HNLMS Sumatra (1920)

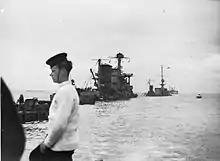
"Sumatra" sunk as part of a breakwater, June 9, 1944. The scuttled wreck of HMS "Durban" is behind her.

Dutch naval architects had no experience with a ship such as "Sumatra" and her sister ship "Java", so design work and construction of various components was done by German firms such as Germaniawerft and Krupp. On 15 November 1915, she was ordered from the Nederlandsche Scheepsbouw-Maatschappij shipyard in Amsterdam and laid down on 15 June 1916. The reliance on German expertise soon backfired as World War I and the Treaty of Versailles crippled the German arms industry, which lead to supply shortages. In conjunction with a series of strikes and delays in building the ship's engines, construction stalled for years. Progress restarted in 1920, although it was hampered when the turbines intended for the cruiser were destroyed in a fire at the shipyard. "Sumatra" was launched on 29 December 1920 by Queen Wilhelmina and finally completed on 26 May 1926.